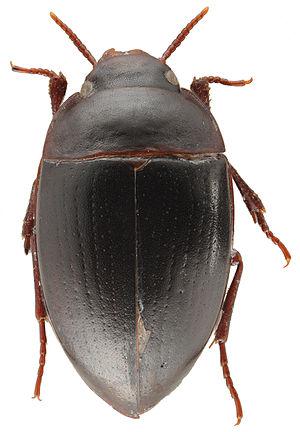
Aspidytidae est une famille d'insectes de l'ordre des coléoptères.
Aspidytes est un genre d'insectes de l'ordre des coléoptères et de la famille des Aspidytidae.